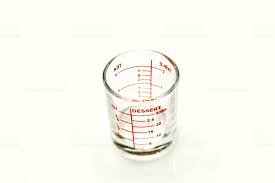
Label: glass